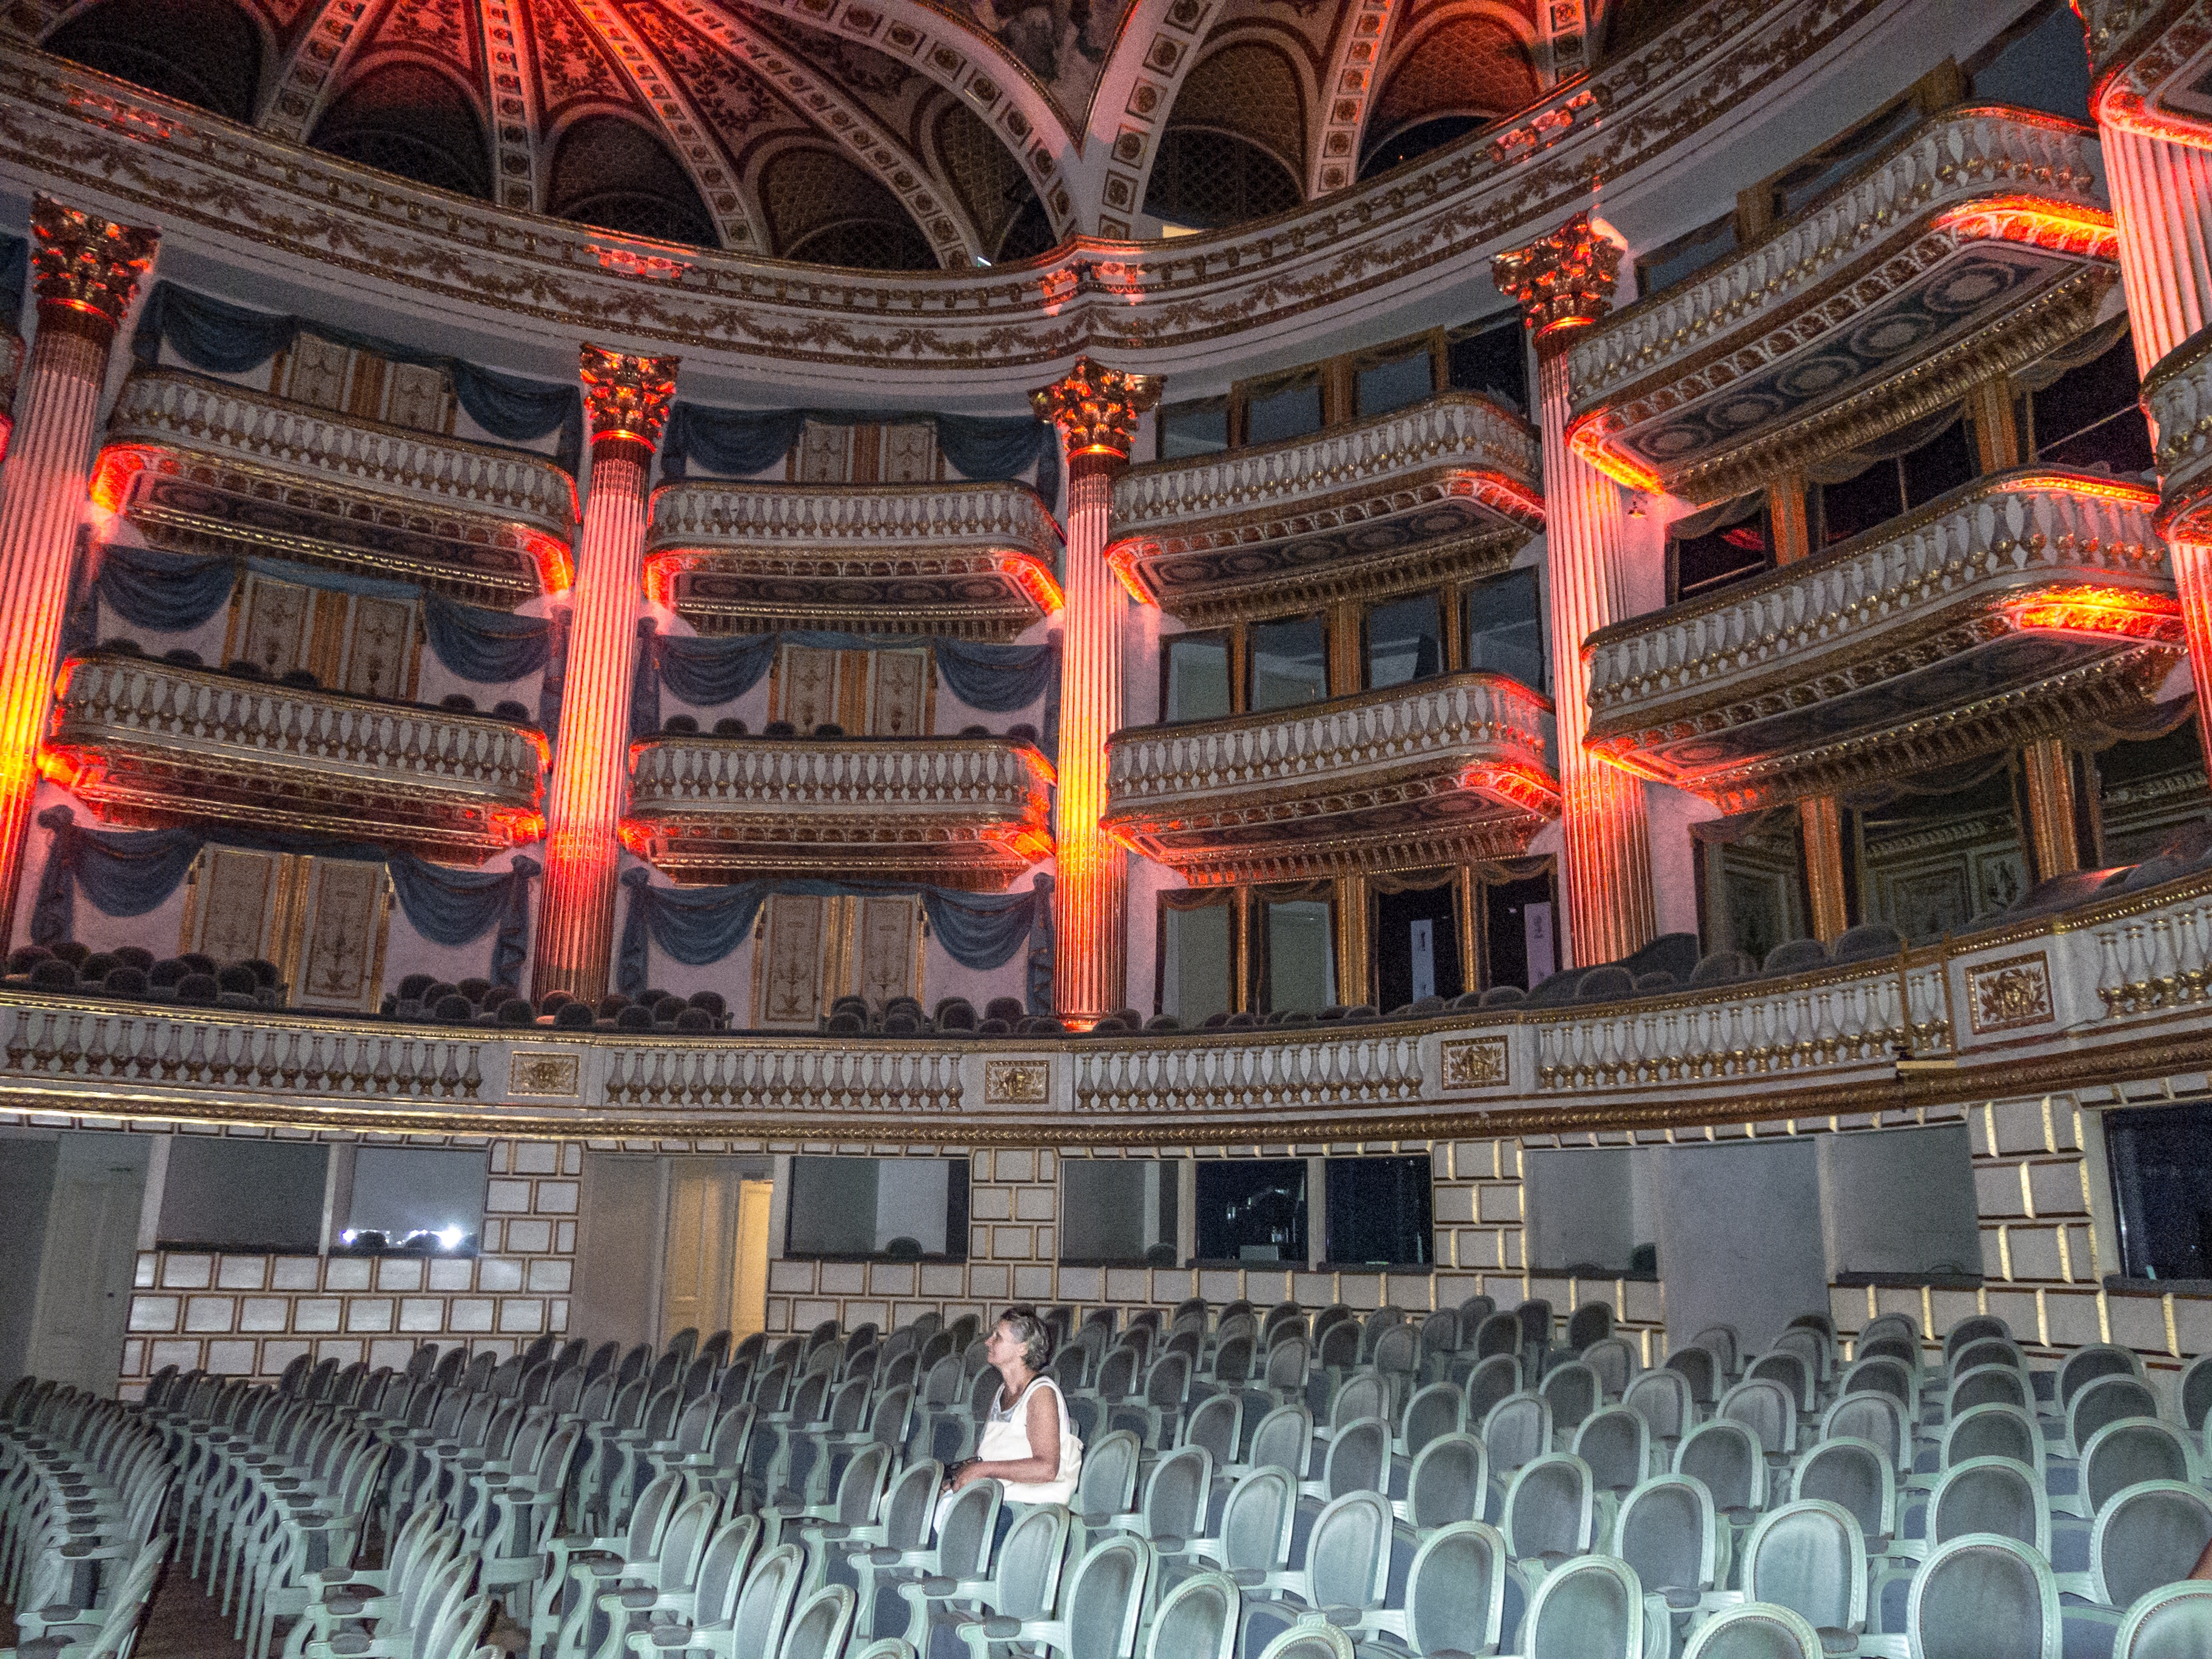
structure, auditorium, audience, opera, opera house, box, theatre, drama, arena, stage, public, seats, soledad, performing arts, sport venue, musical theatre, music venue